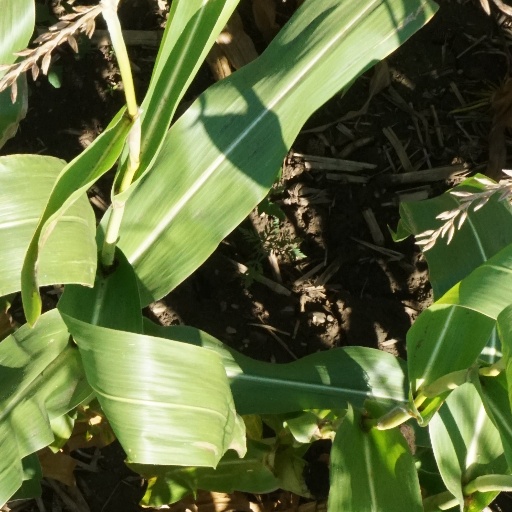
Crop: maize; corn